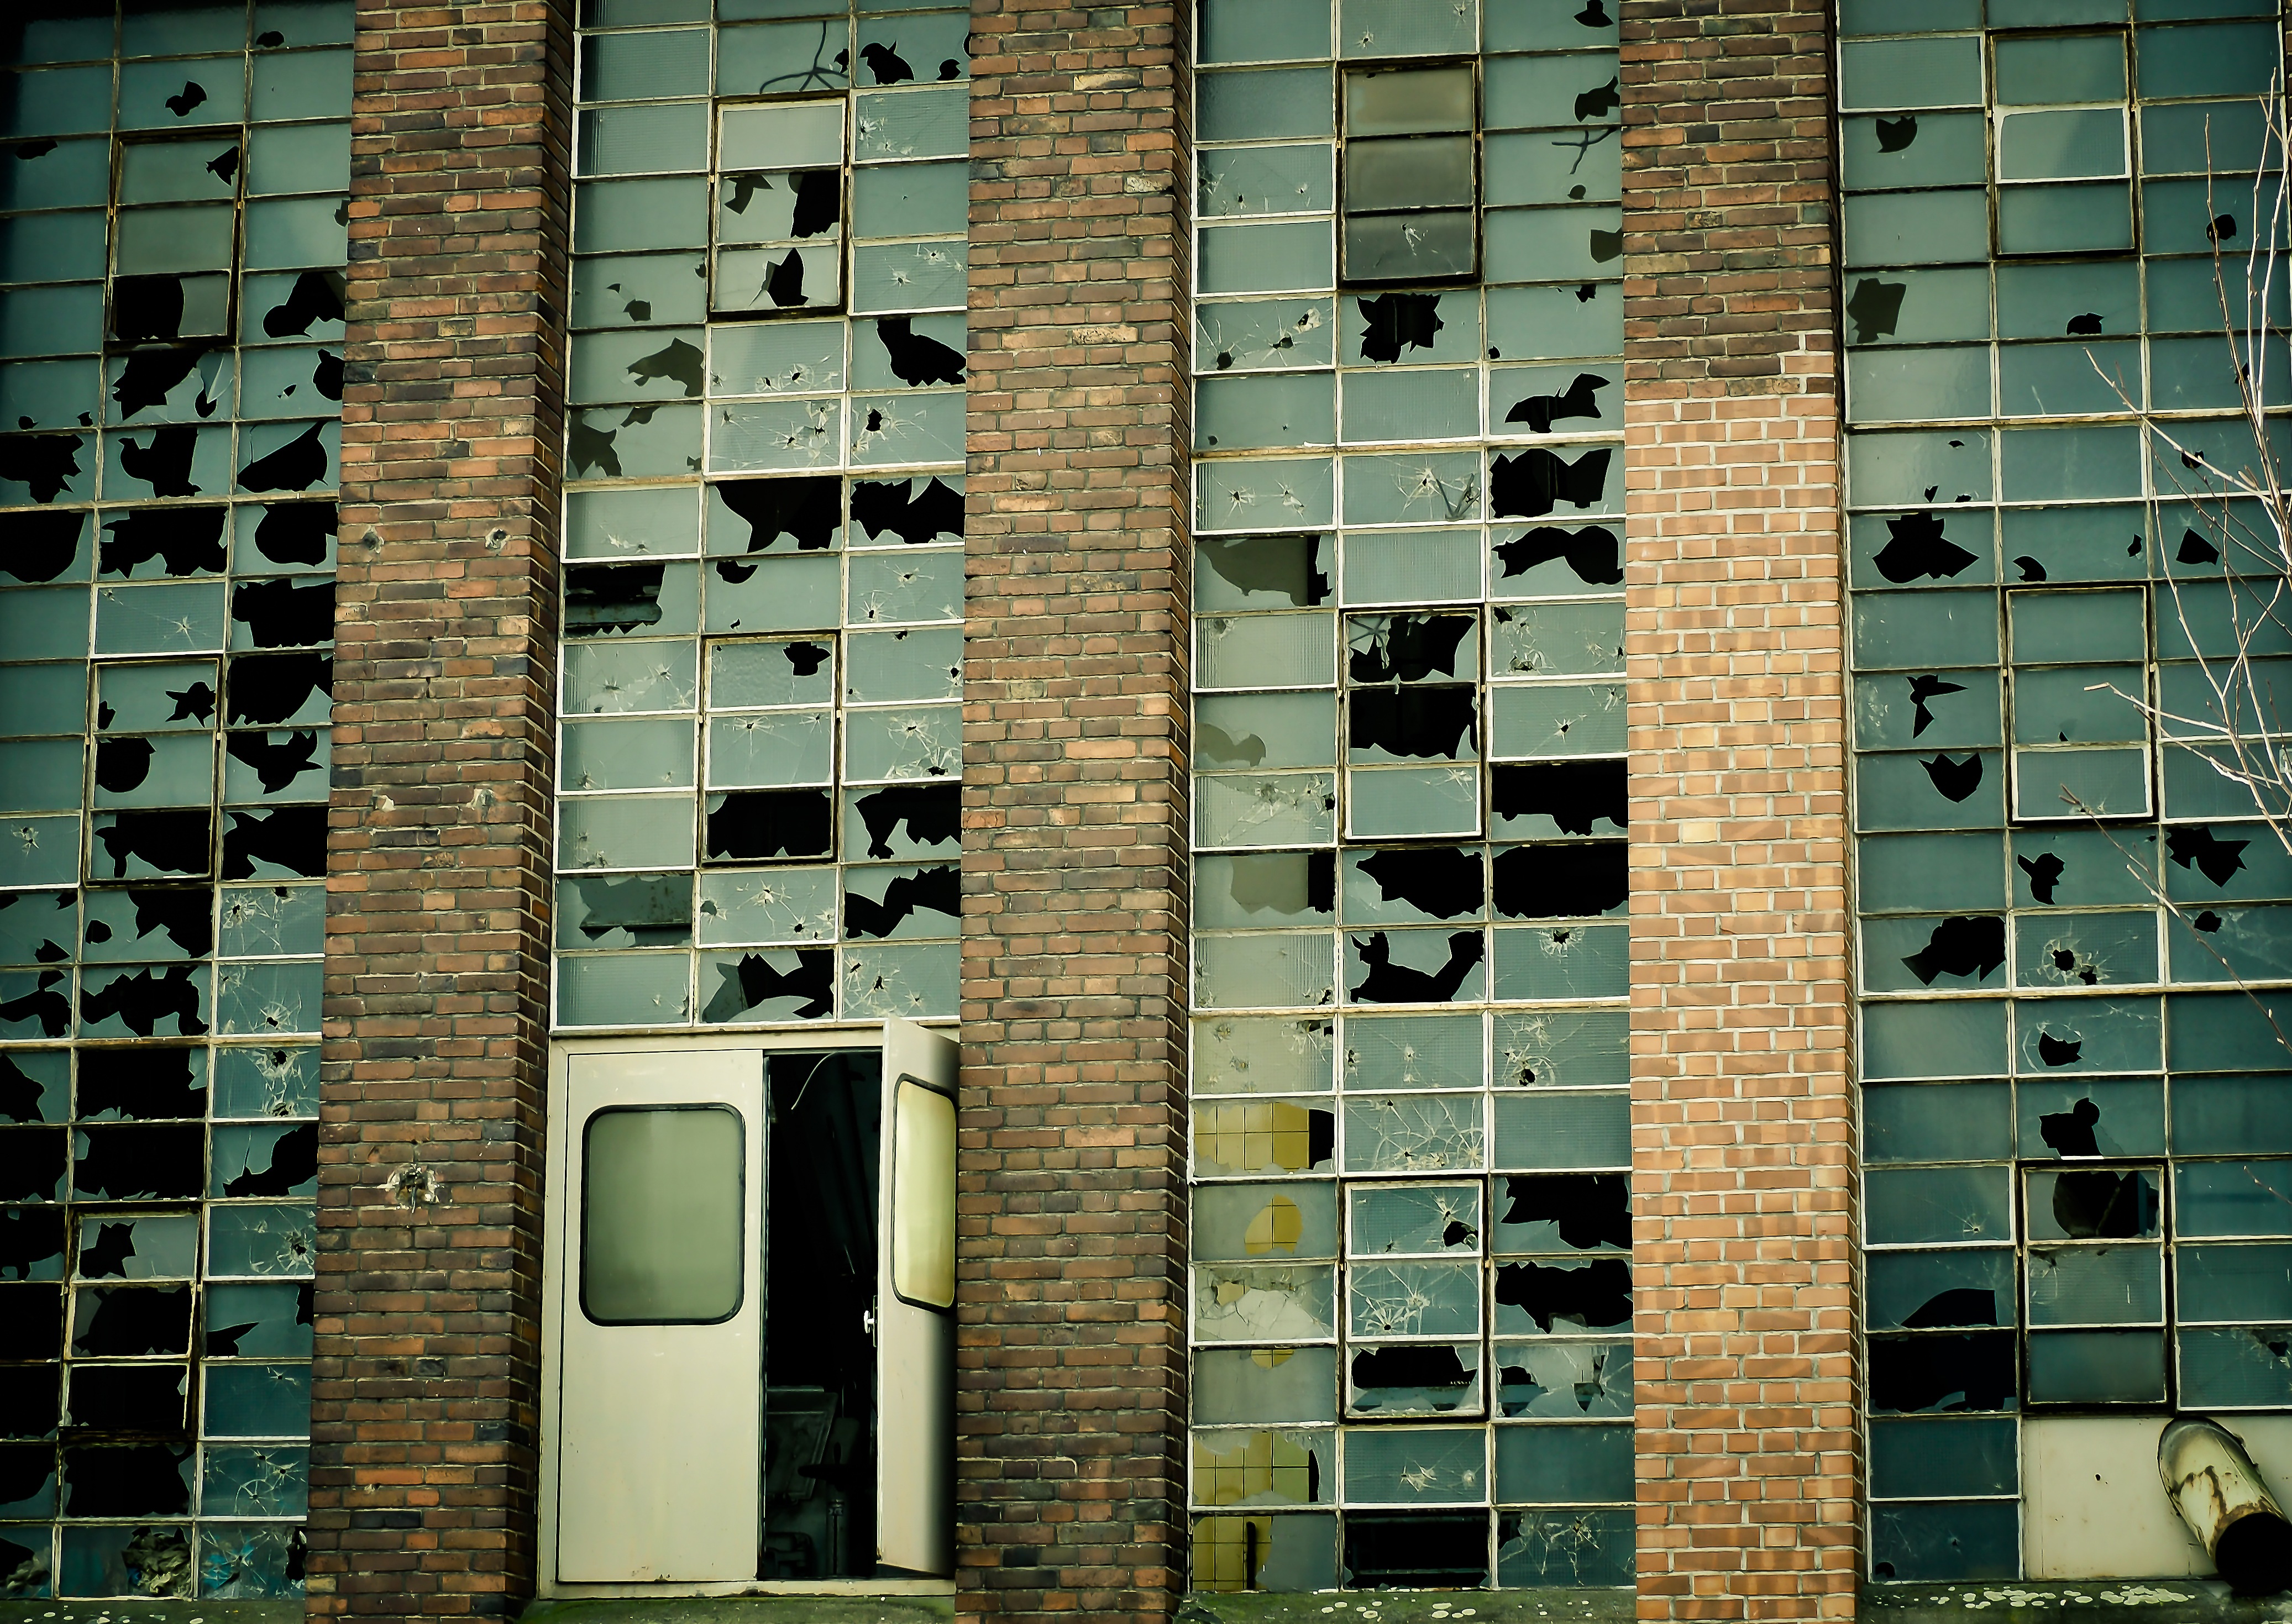
architecture, texture, window, glass, building, old, wall, pattern, green, color, broken, facade, factory, tile, industry, decay, ruin, brick, interior design, art, design, symmetry, mosaic, shape, input, leave, industrial building, factory building, lapsed, old factory, modern art, lost place, flooring, old factory building, window covering